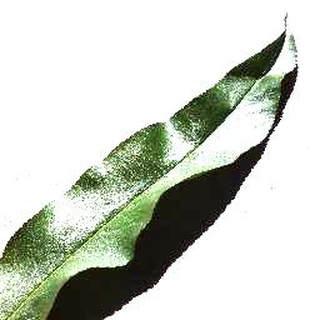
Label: healthy_peach